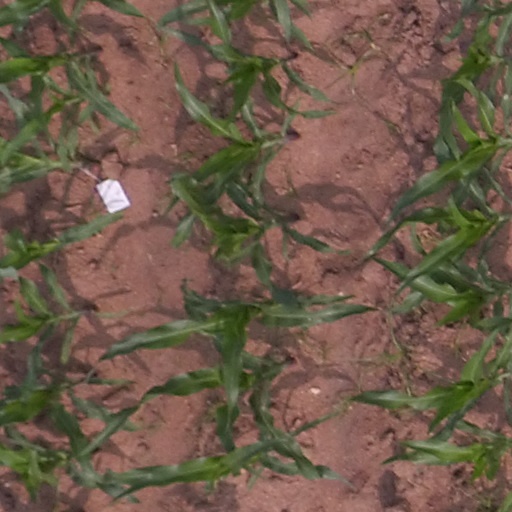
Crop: maize; corn